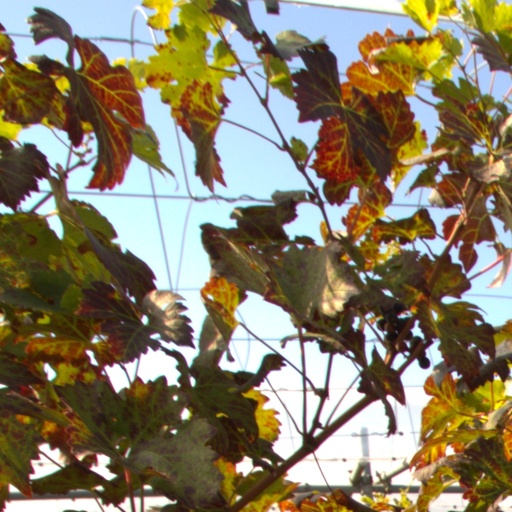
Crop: grape